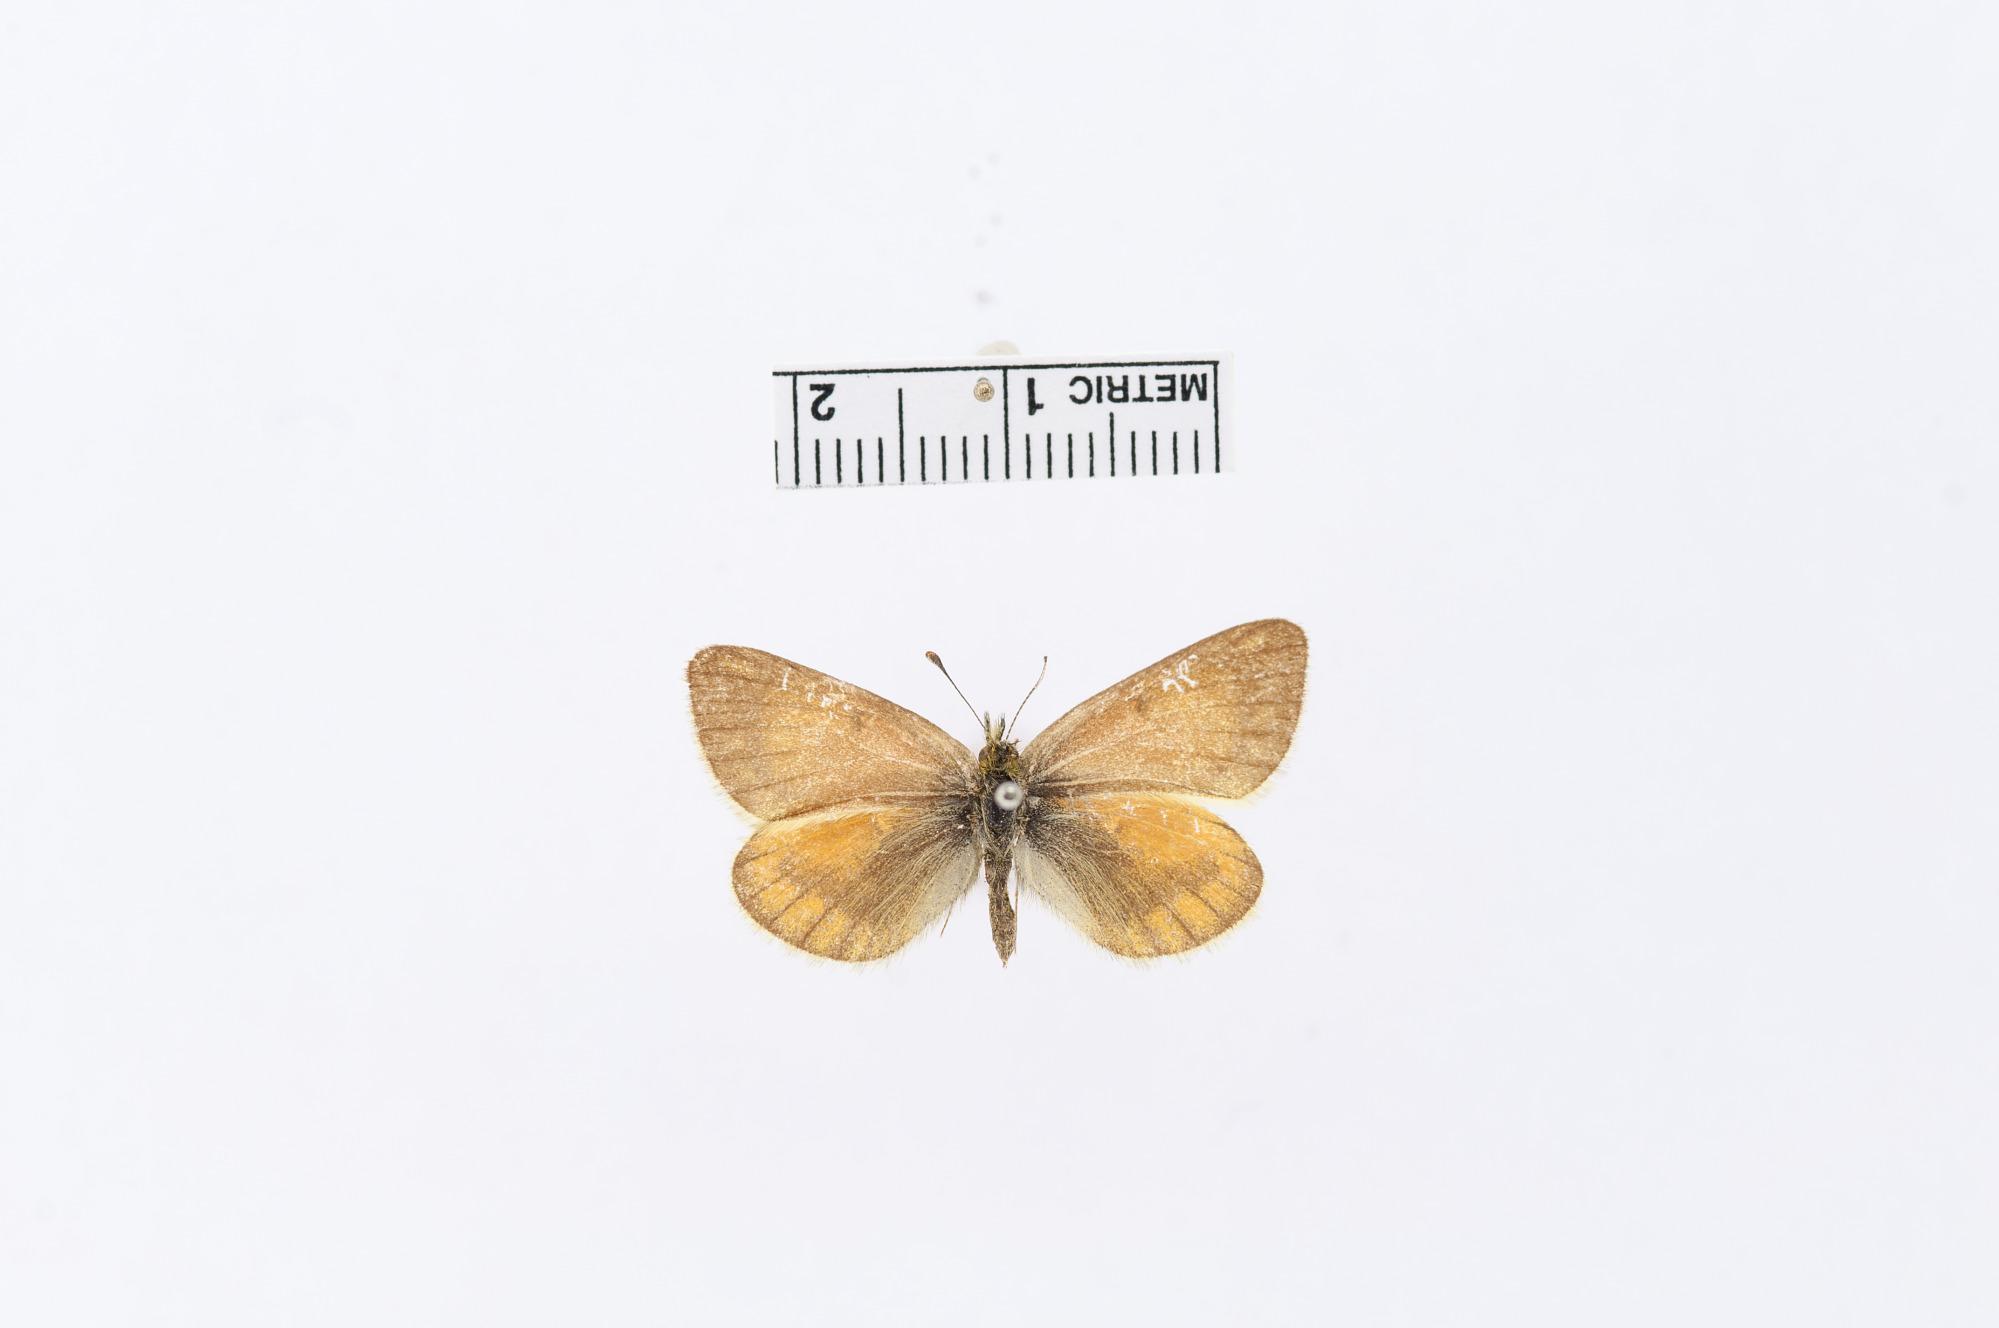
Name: Nathalis plauta
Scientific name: Nathalis plauta
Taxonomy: Animalia, Arthropoda, Hexapoda, Insecta, Lepidoptera, Pieridae, Coliadinae